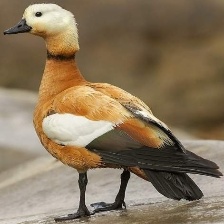
Species: RUDDY SHELDUCK
Scientific name: TADORNA FERRUGINEA
ImageNet parent category: drake